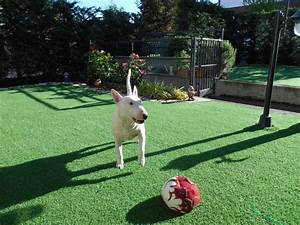
Label: cane